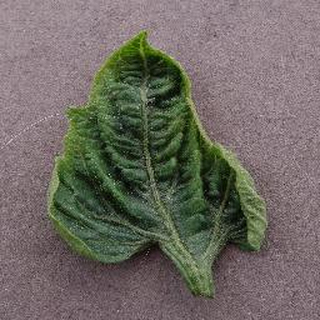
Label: tomato_yellow_leaf_curl_virus